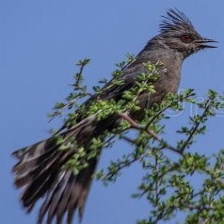
Species: PHAINOPEPLA
Scientific name: PHAINOPEPLA NITENS